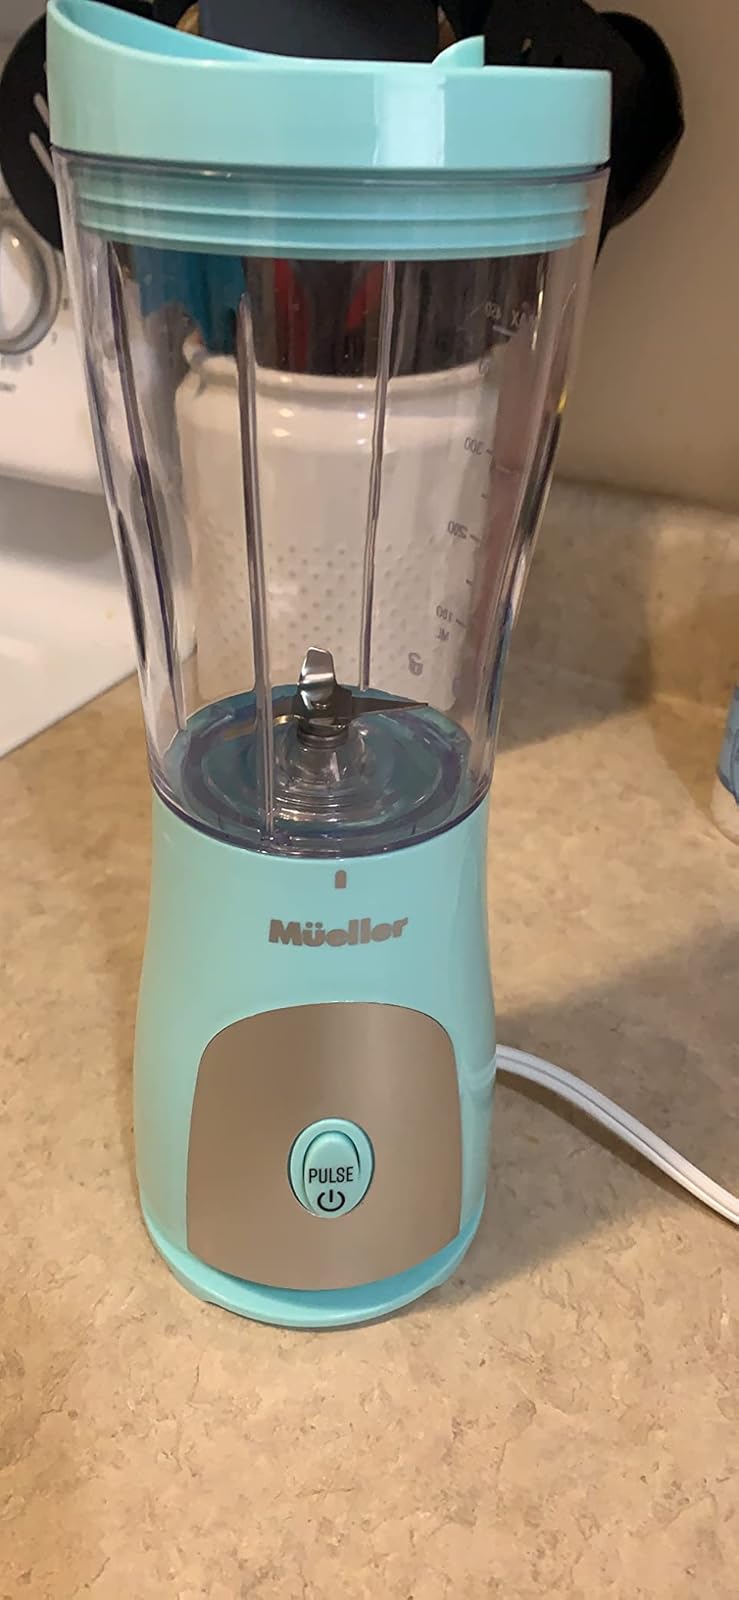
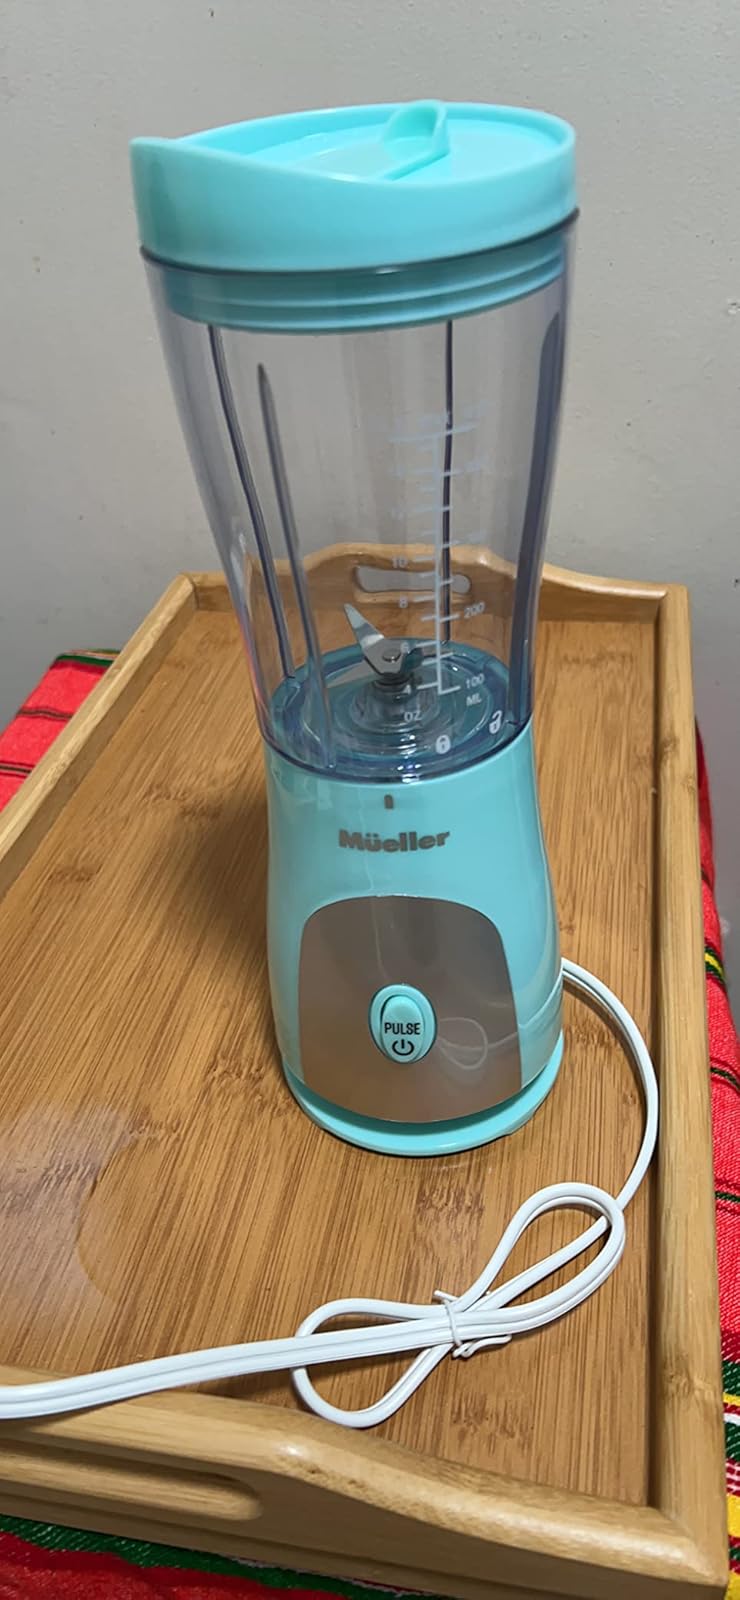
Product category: items_blender
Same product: yes